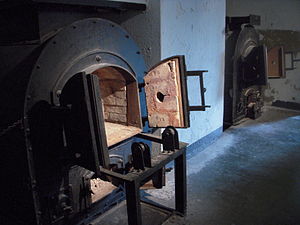
Mittelbau-Dora koncentrationslejr
Lejren havde et krematorie med to ovne, som var i flittig brug.
Krematoriet i KZ-lejren Dora-Mittelbau nær Nordhausen i Harzen, Tyskland. 9. maj 2009.
Dora-Mittelbau, også kendt som Dora-Nordhausen, ligger i det sydlige Harzen nord for byen Nordhausen i Thüringen. Stedet var en kz-lejr i Nazi-Tyskland. Lejren rummer i dag et museum.